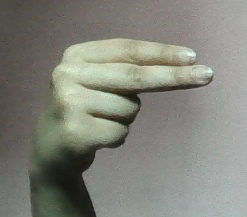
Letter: ain